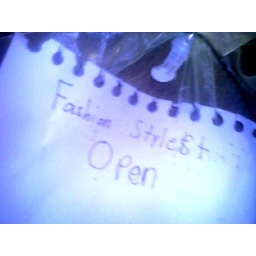
my niece had this posted on her bedroom door yesterday. (photo taken by my cousin)